Vermiglio

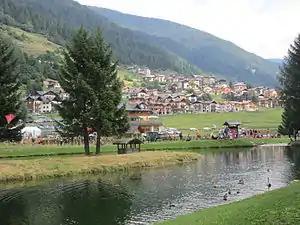
Vermiglio lake

Vermiglio (local dialect: "Verméi") is a "comune" (municipality) in the province of Trento in the northern Italian region Trentino-Alto Adige/Südtirol, located about northwest of the city of Trento. As of 31 December 2004, it had a population of 1,884 and an area of .